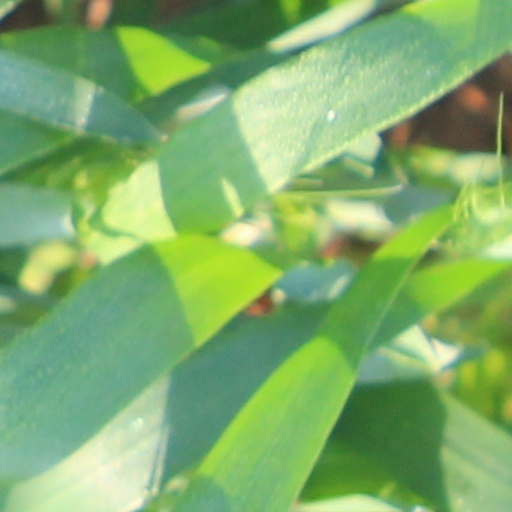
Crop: wheat